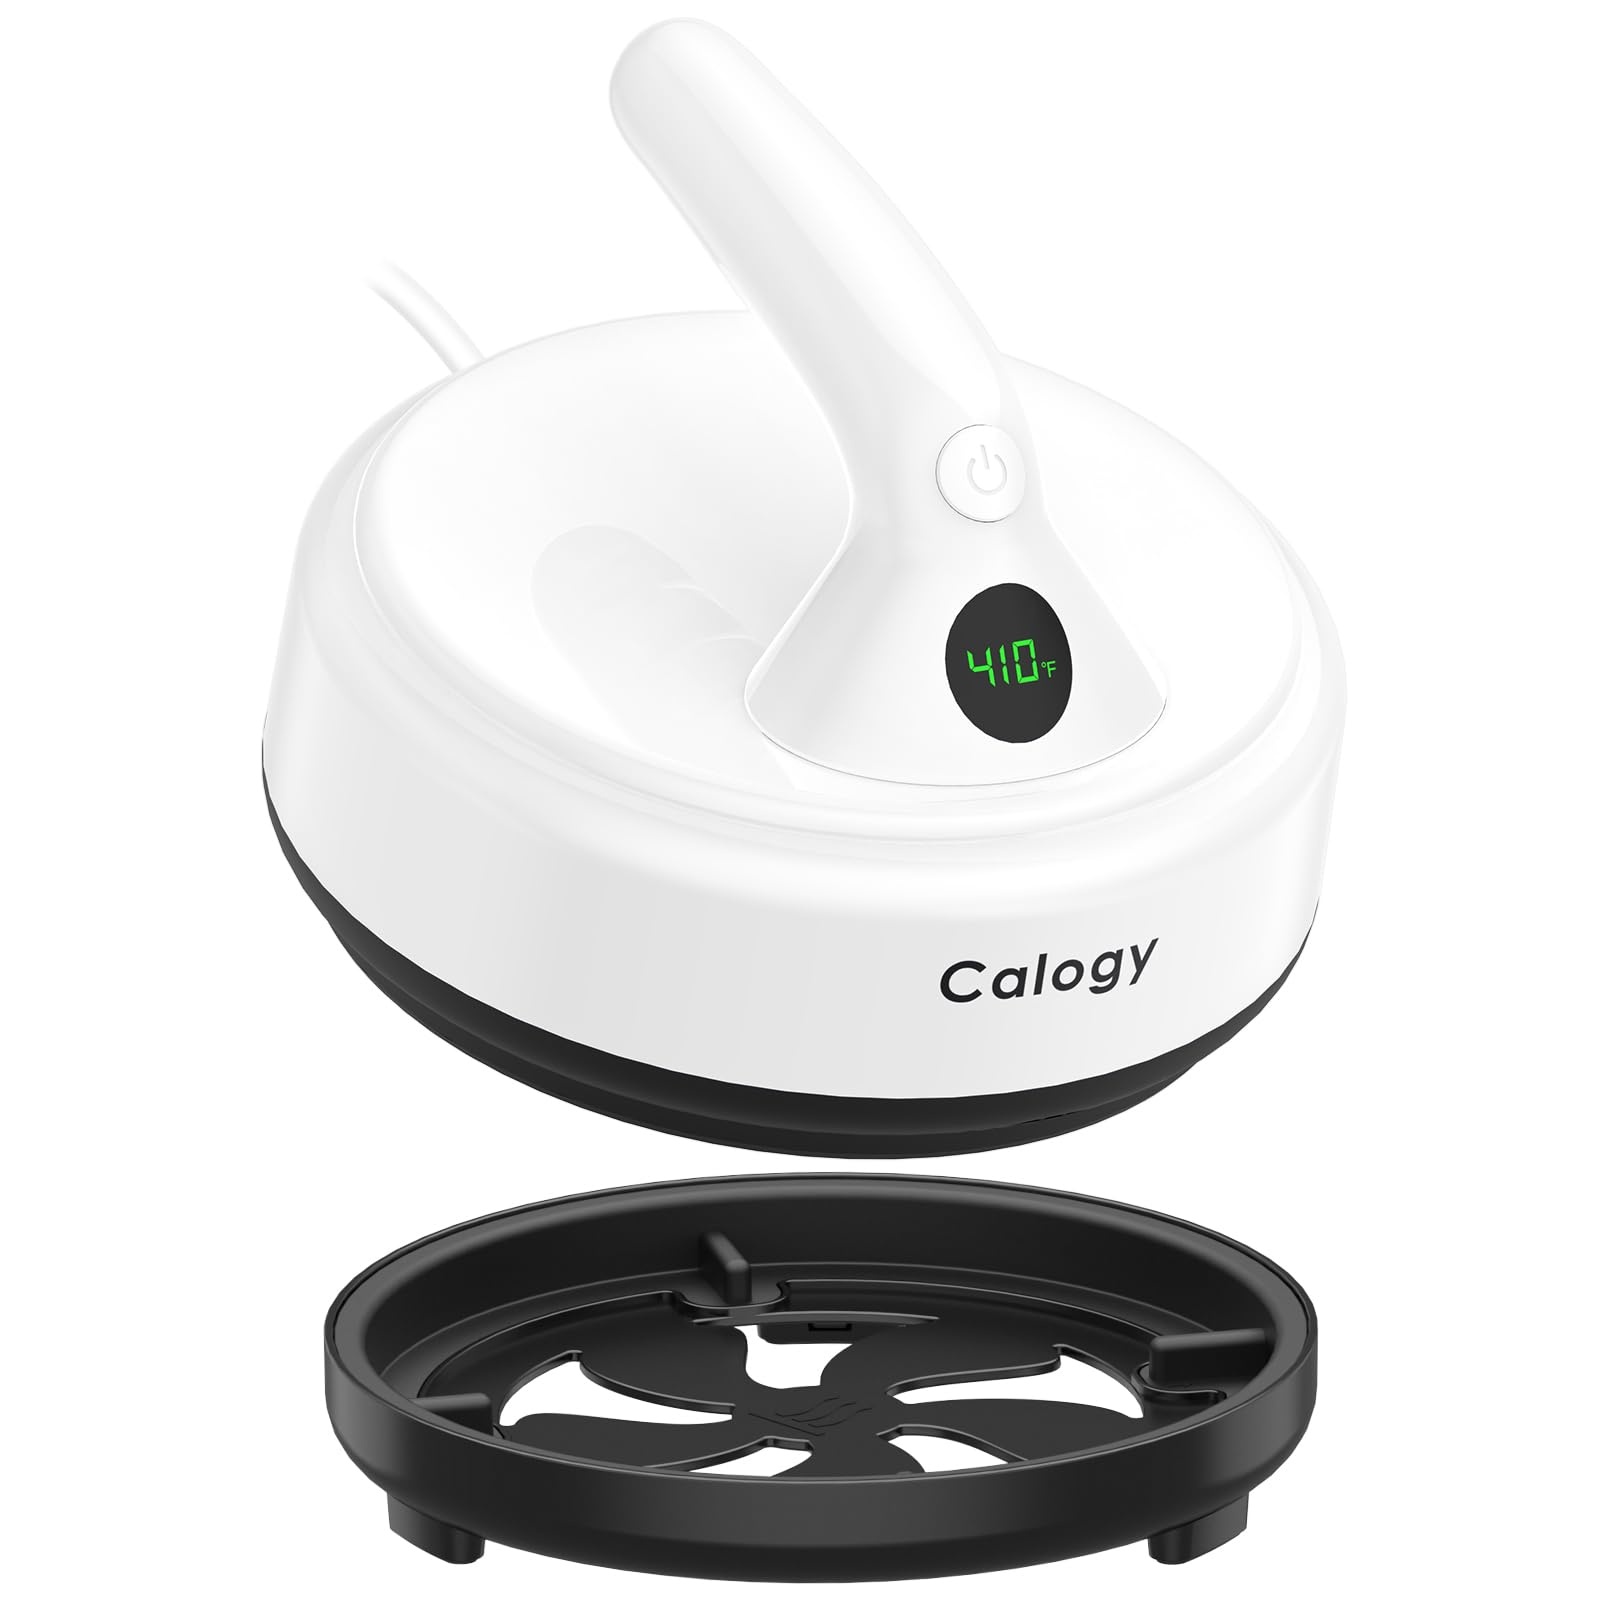
6 x Brand New Calogy Heat Press Machine for T Shirts, Diameter 12.7cm Portable Tshirt Printing Machine, 4 Levels Temp Max 210 ,Mini Iron for Crafts, Bags, Pillows, Aprons, Sublimation Heat Transfer Projects White  - RRP £249.36
Download Manifest: HERE Title Qty Unit Price Total Price ASIN EAN Calogy Heat Press Machine for T Shirts, Diameter 12.7cm Portable Tshirt Printing Machine, 4 Levels Temp Max 210 ,Mini Iron for Crafts, Bags, Pillows, Aprons, Sublimation Heat Transfer Projects White 6 £41.56 £249.36 B0CXS8ZFT1 N/A
Brand: Jobalots
Category: Arts & Entertainment > Hobbies & Creative Arts > Arts & Crafts > Art & Crafting Tools > Craft Measuring & Marking Tools > Screen Printing Squeegees